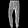
Label: Trouser